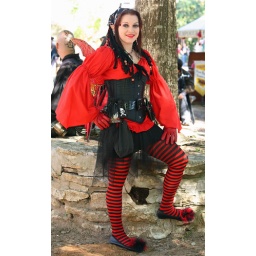
Sweet impish lass in red and black (IMG_8960a)